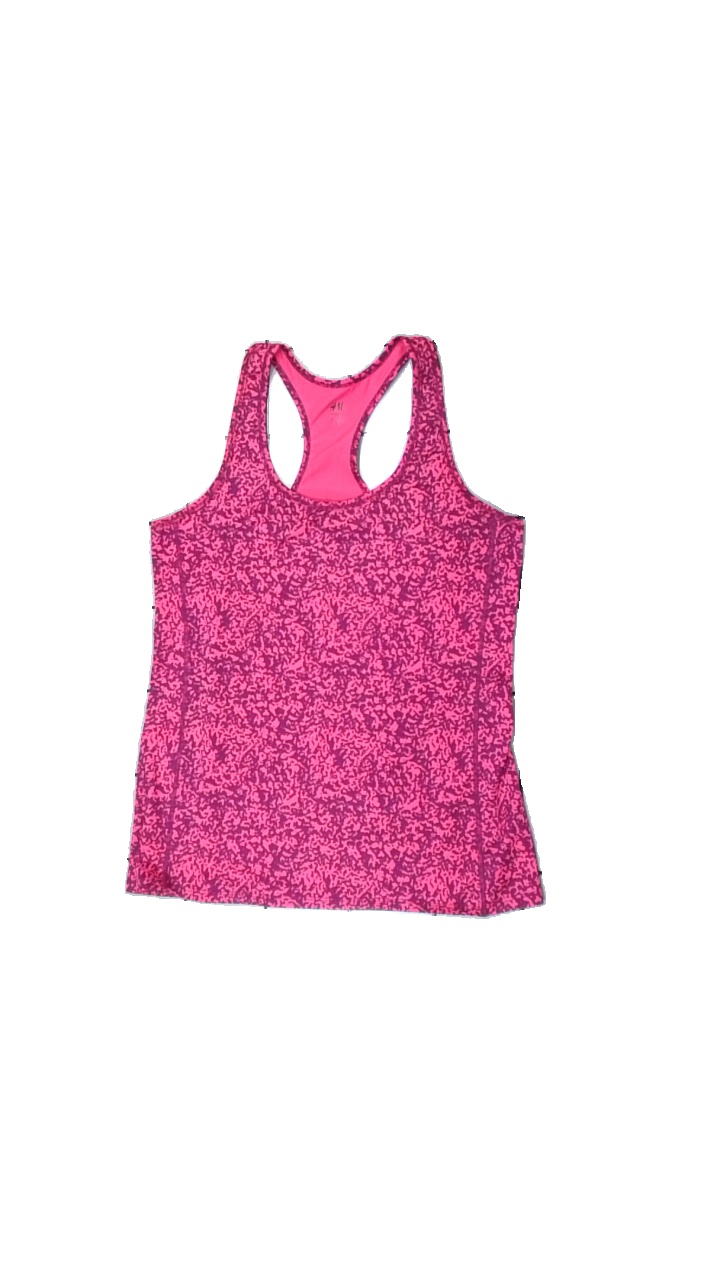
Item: Training Top (Ladies)
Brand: H&m
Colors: Purple, Pink
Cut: Tight, C-collar
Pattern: Other
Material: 100% Polyester
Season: All
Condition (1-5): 5
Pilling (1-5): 5
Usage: Reuse
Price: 50-100